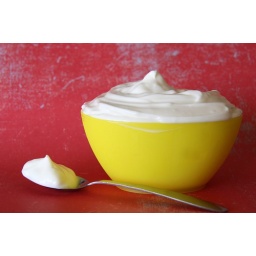
78/365 - y is for yummy yoghurt in a yellow bowl